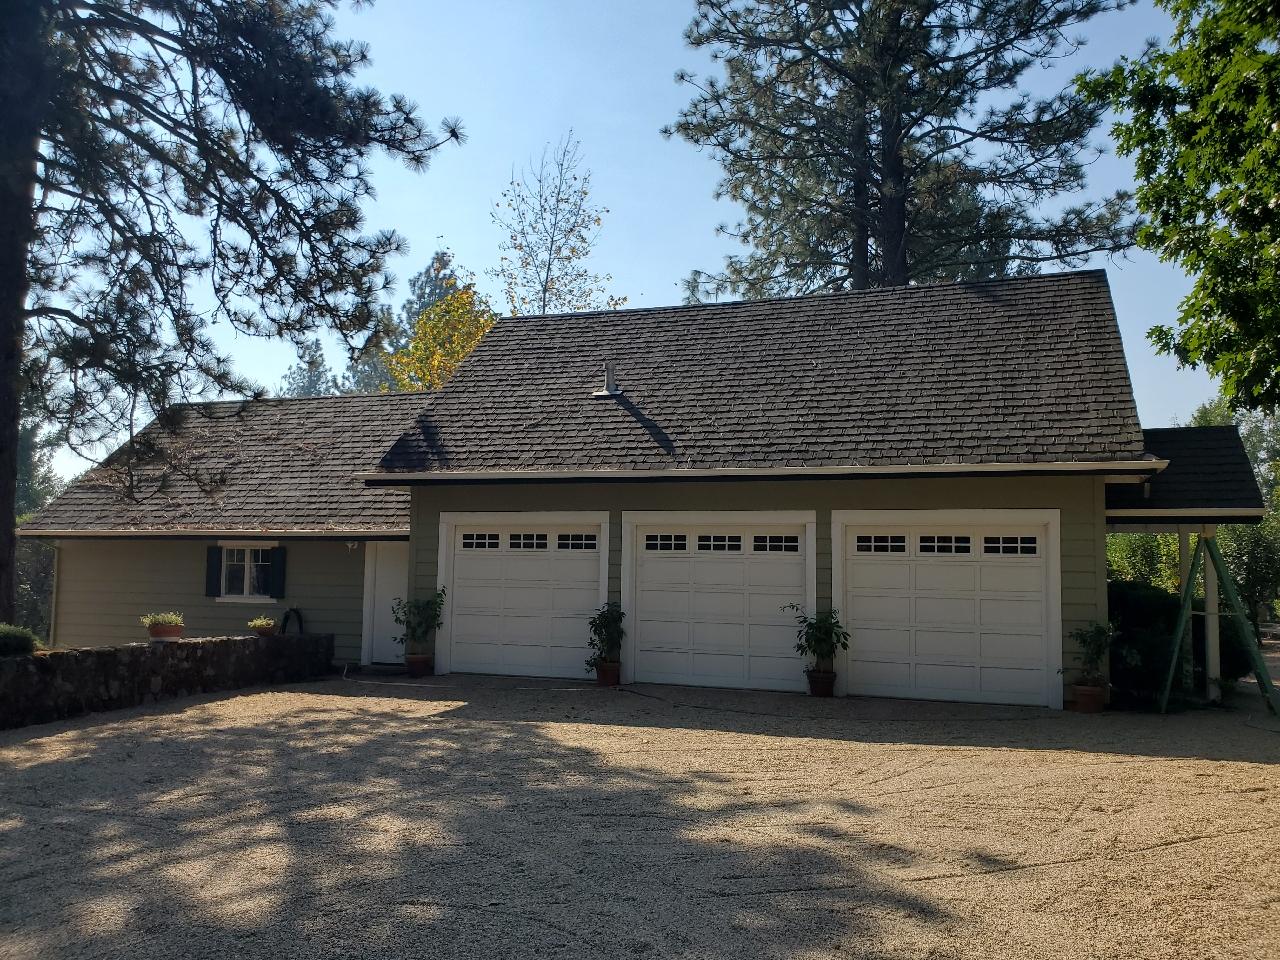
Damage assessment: no_damage